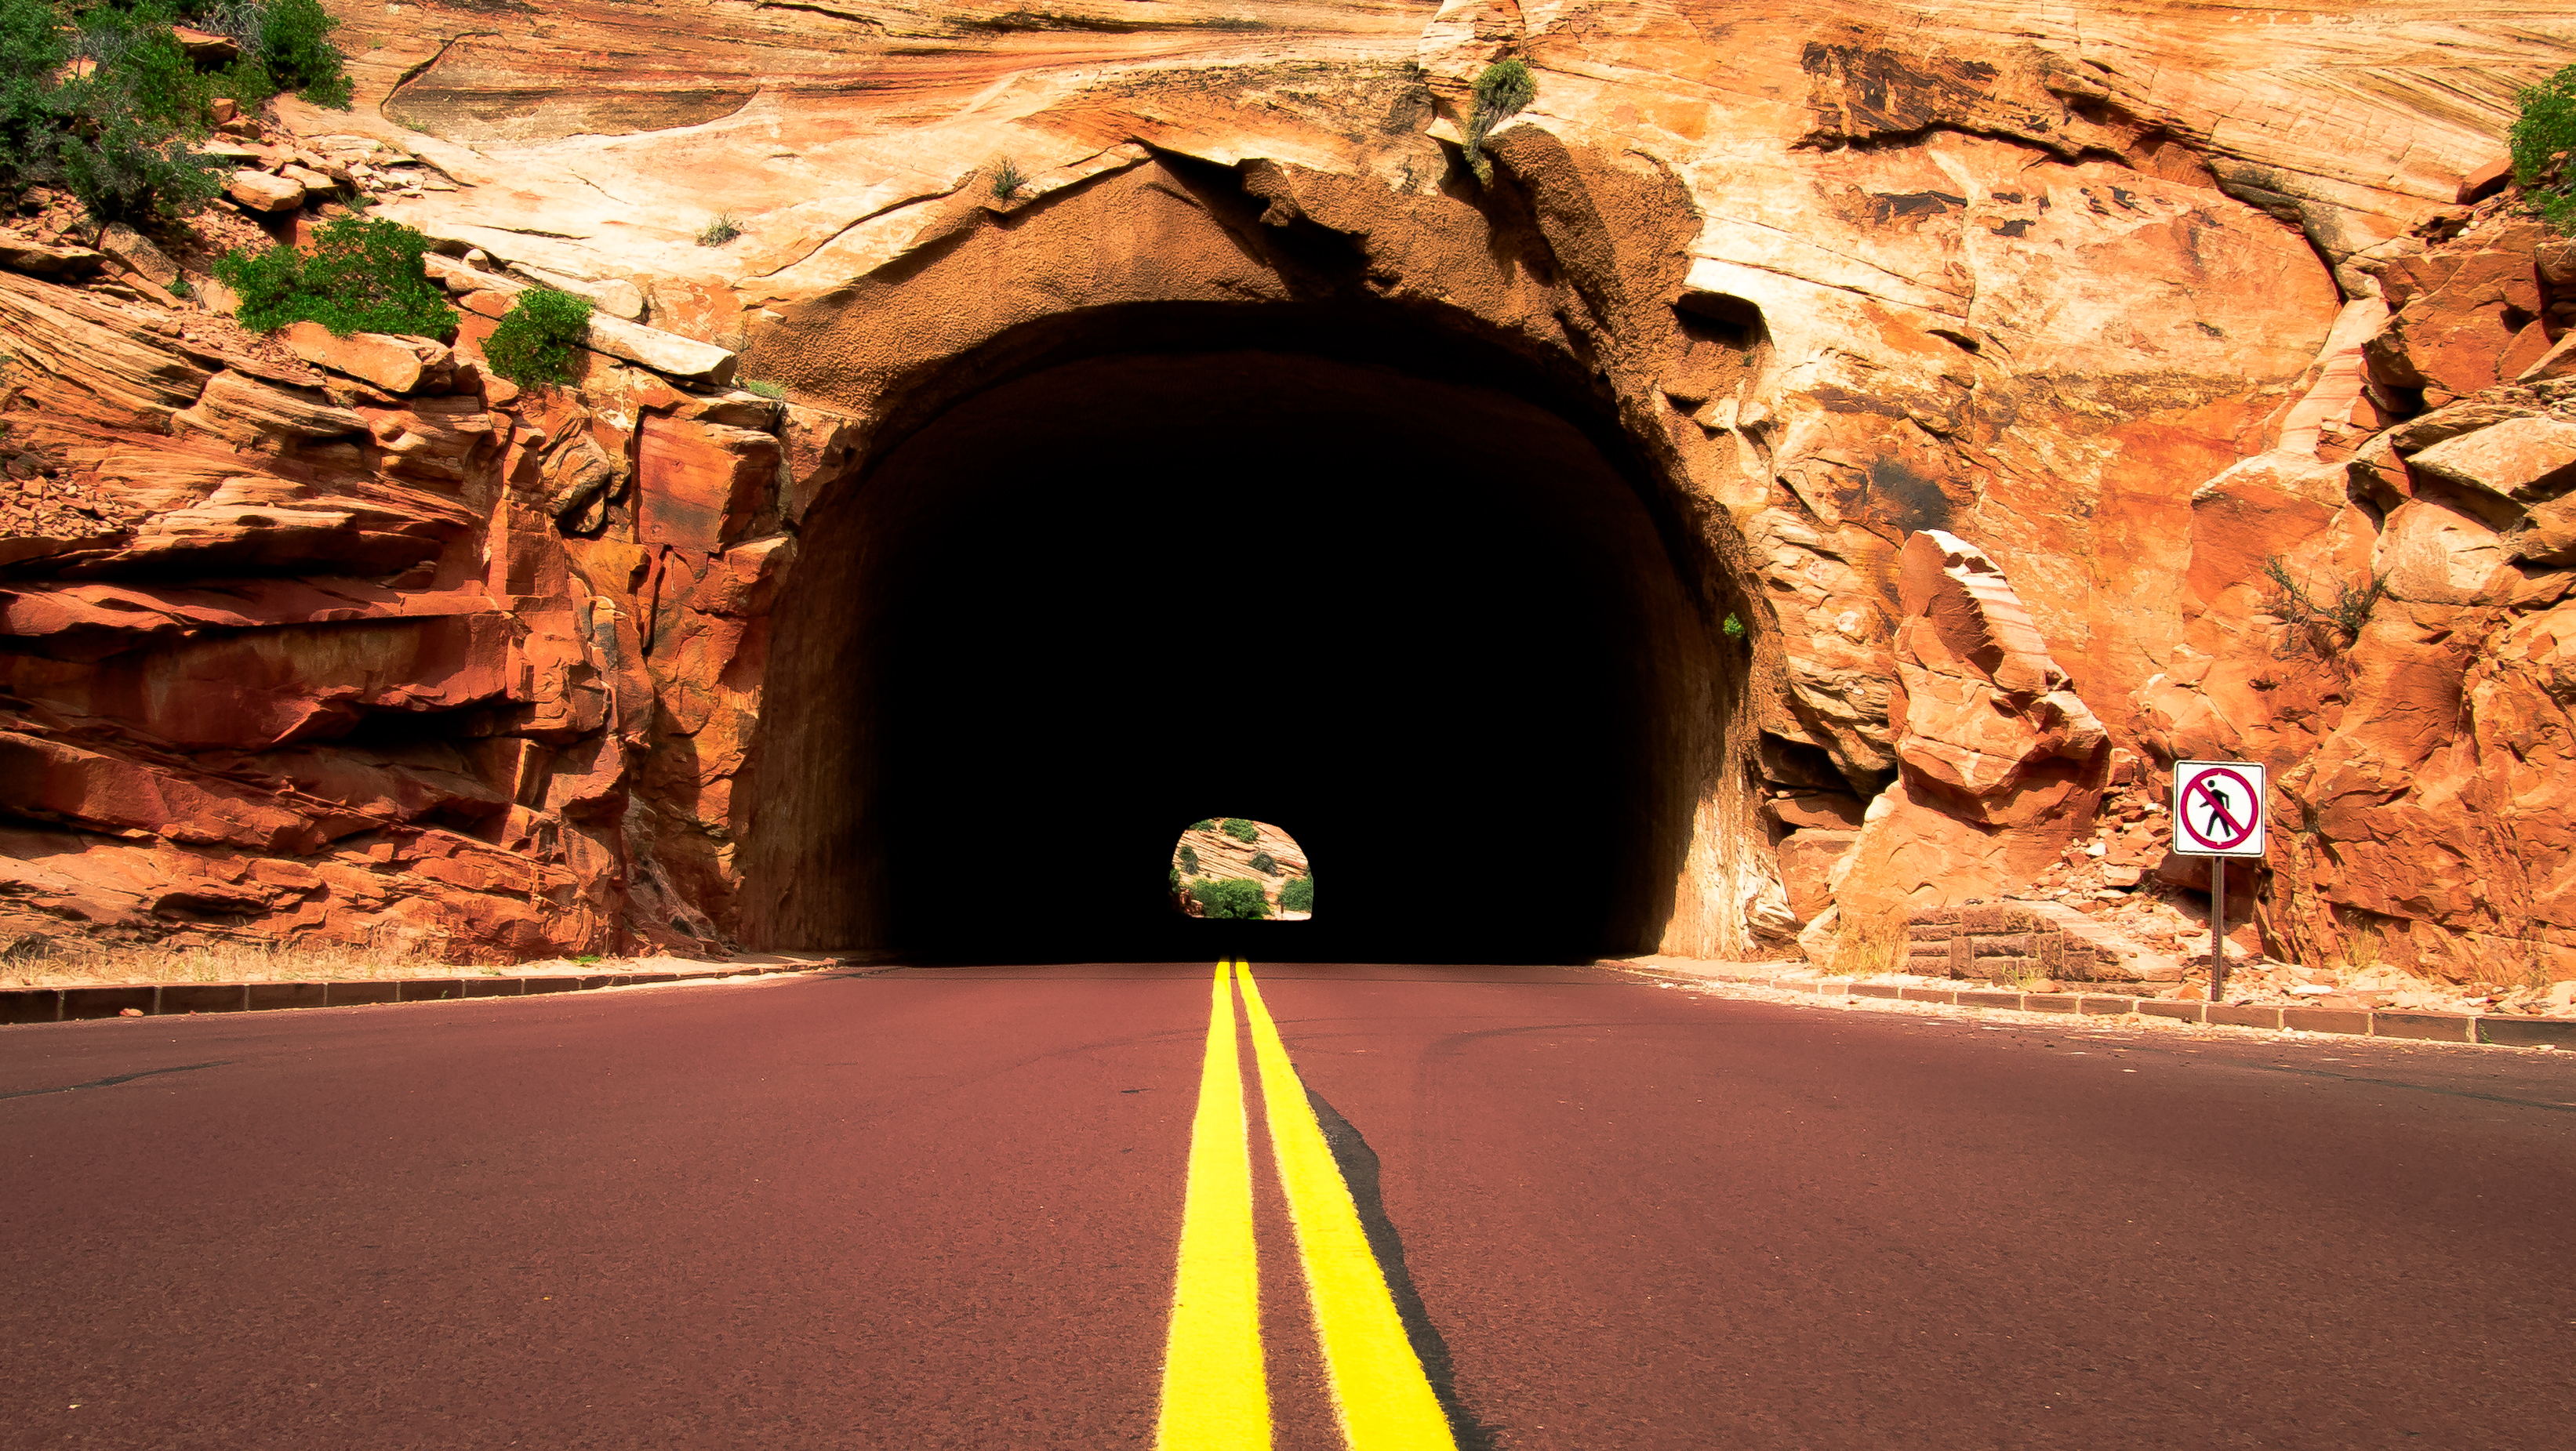
nature, outdoor, rock, mountain, light, road, street, desert, hole, tunnel, vacation, travel, formation, arch, orange, line, park, darkness, stripe, yellow, trip, world, national, family, west, creativecommons, lines, p, american, infrastructure, utah, double, western, zion, westworld, tunner, sigh, activities, epm1